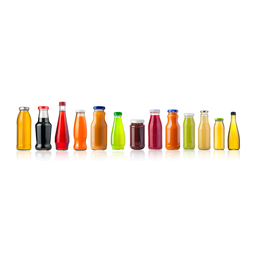
Label: glass